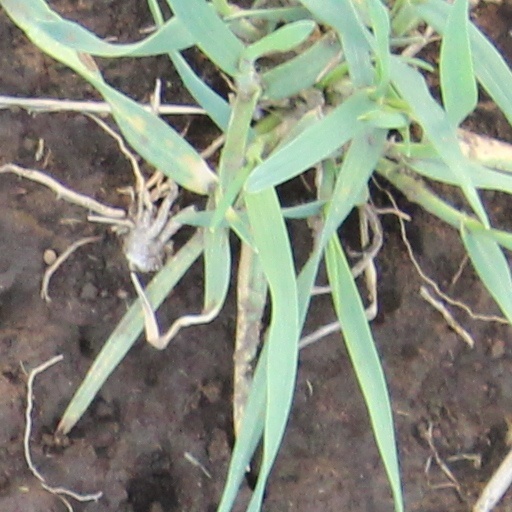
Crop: wheat